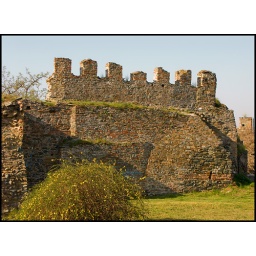
Part of the castle wall in the acropolis of Thessaloniki. The walls were built in the C4 AD by Theodosius the Great.